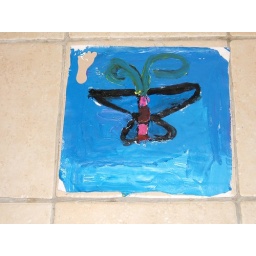
There was a girl called alisha. She captured a beautiful butterfly and she killed it in her back garden.